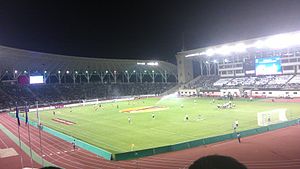
PFC Nefttjii Baku
Neftci Baku er en fodboldklub hjemmehørende i Baku, Aserbajdsjan. Klubben blev stiftet i 1937 under navnet Neftyanik, men skiftede i 1968 til det nuværende navn.